Edward Diller

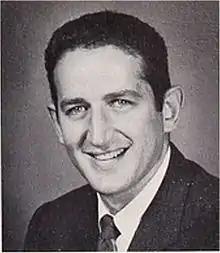

Edward Diller (14 Dec 1925 – 30 Mar 1985) was a Professor of Germanic Languages and Literature at the University of Oregon and an author.